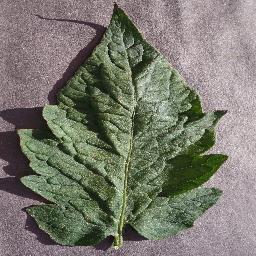
Label: Tomato___Target_Spot